Master MZ

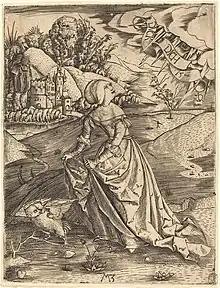
"The Woman with the Owl", dated 1500. The motto in the sky reads "Duck dich" or "Hide yourself". The owl may represent sin or evil.

Following the catalogue of Max Lehrs (and the usual sequence of subjects established by Adam Bartsch):